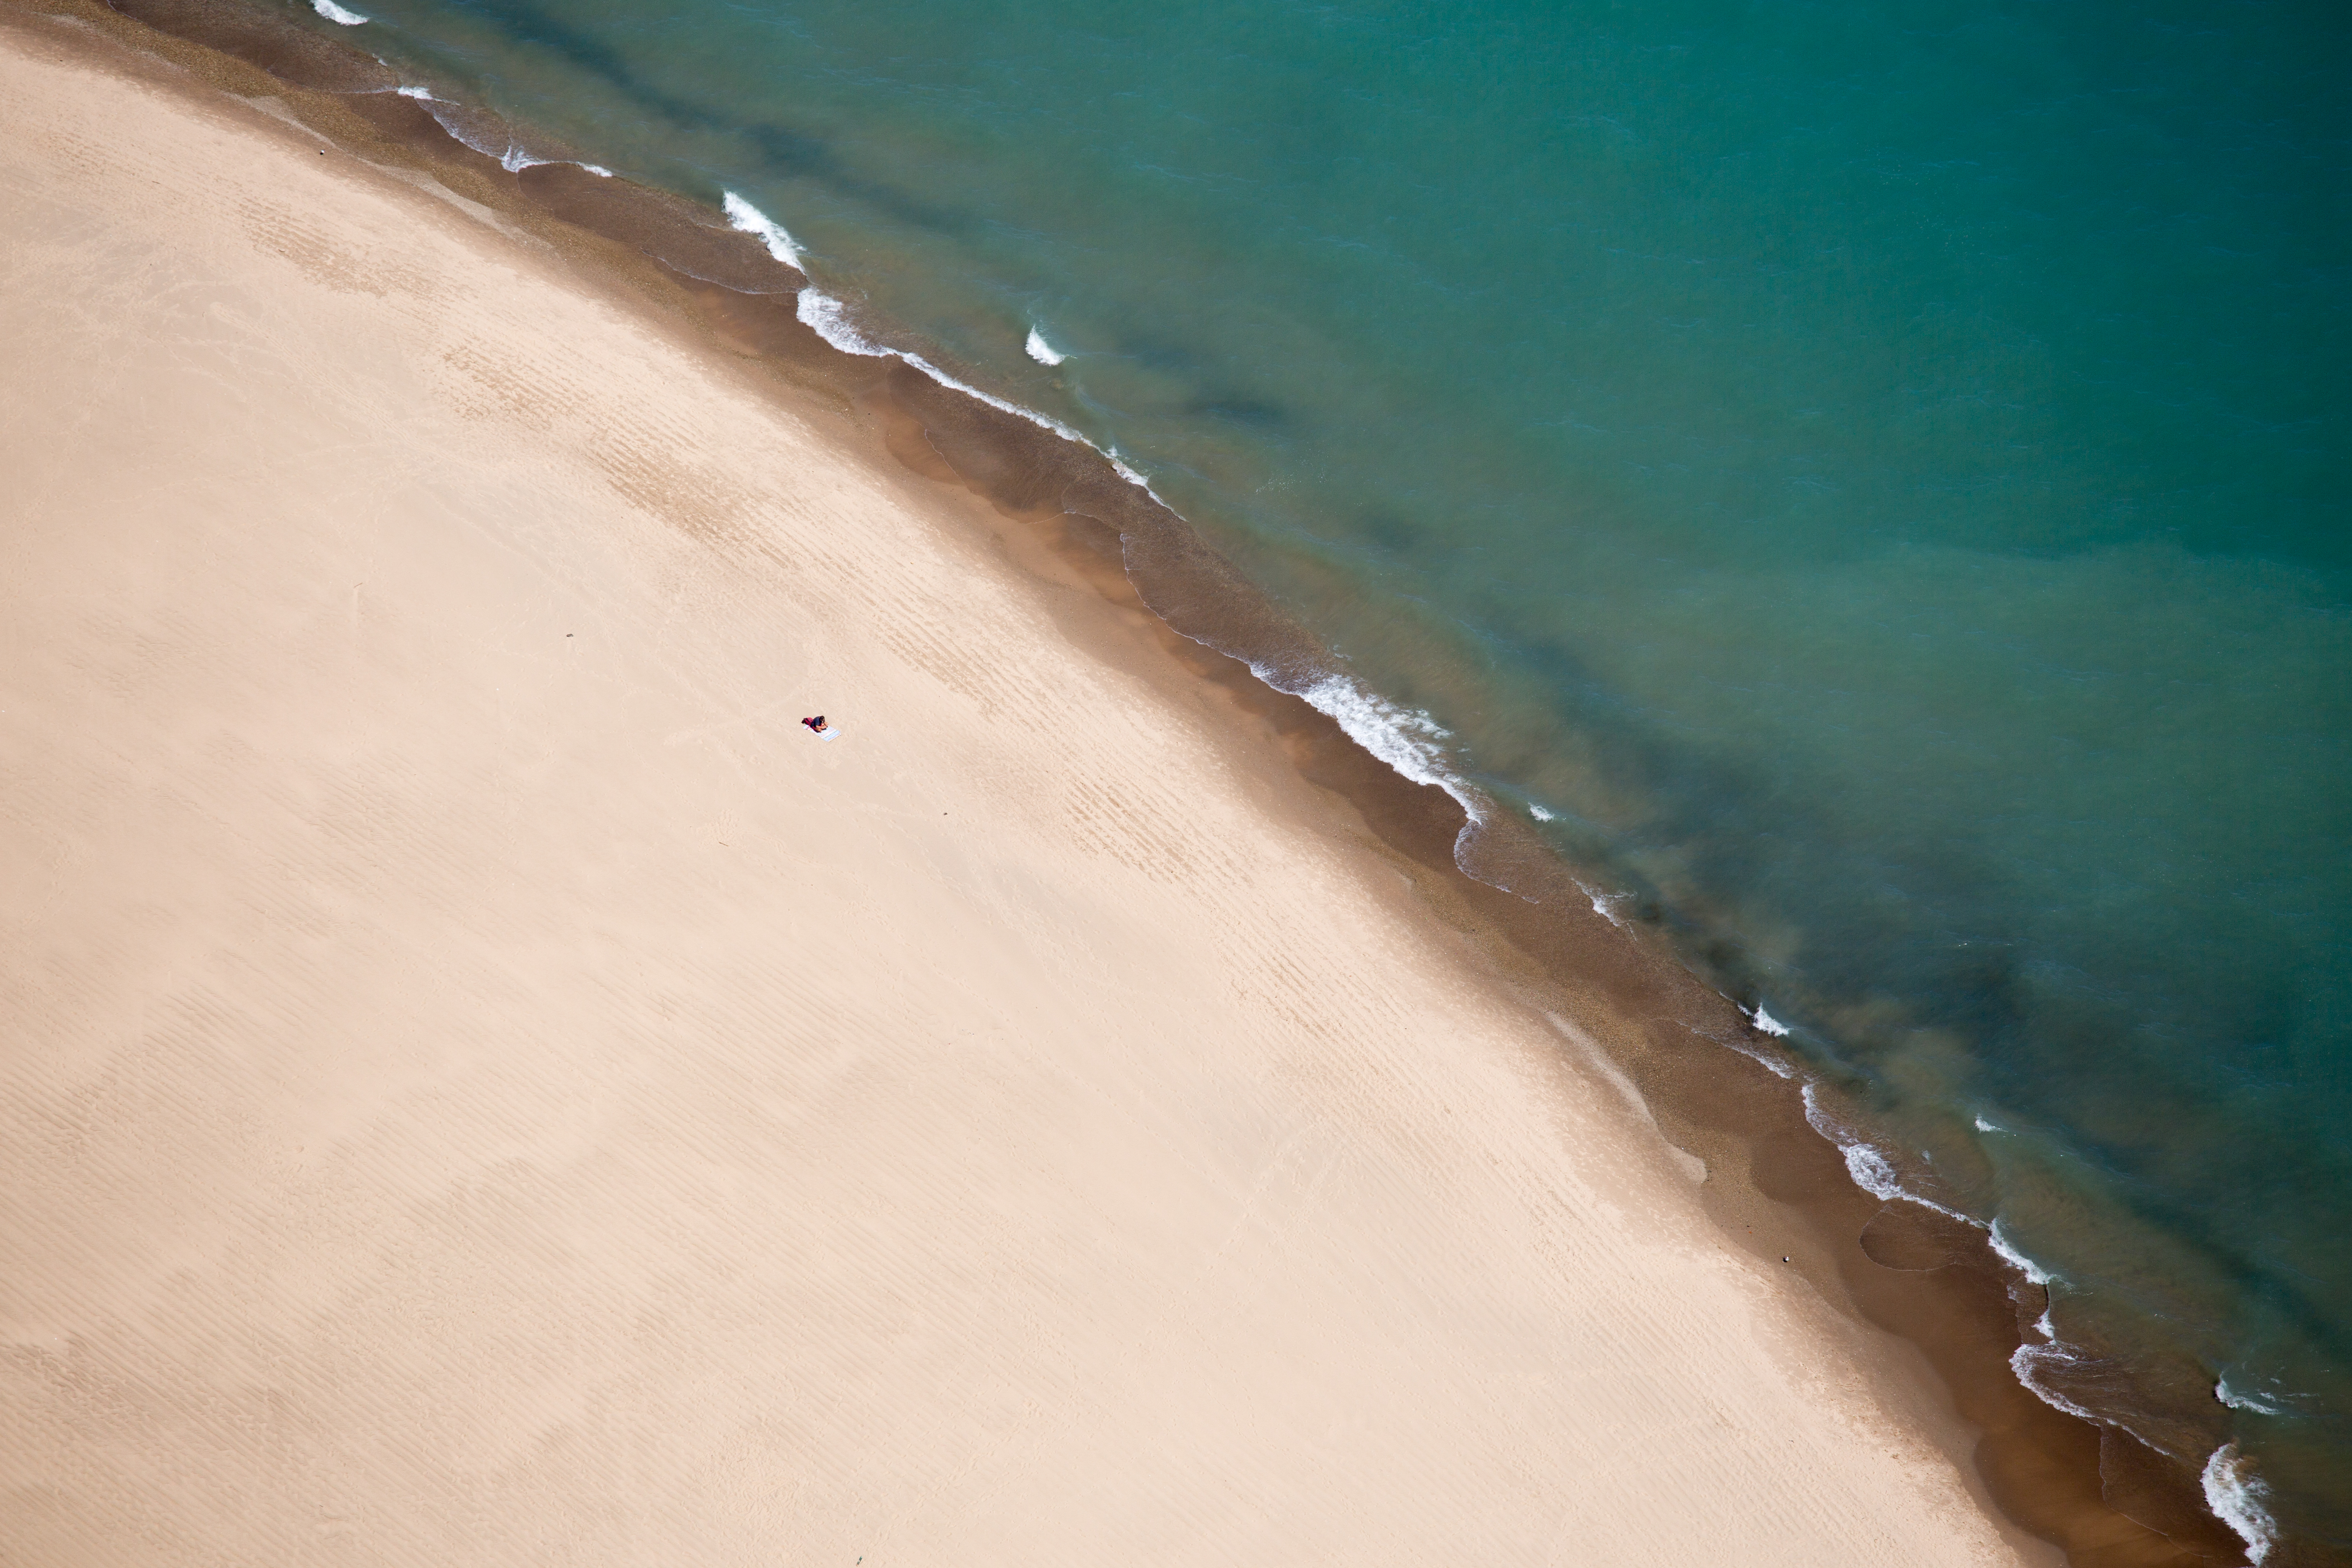
beach, sea, coast, water, nature, sand, ocean, sunlight, shore, wave, reflection, material, body of water, bird's eye view, wind wave